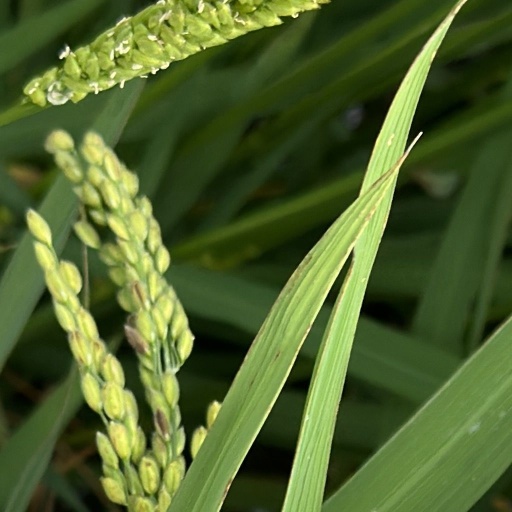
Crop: rice